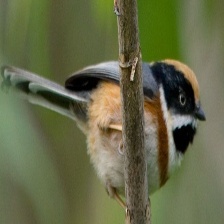
Species: BLACK THROATED BUSHTIT
Scientific name: AEGITHALOS CONCINNUS